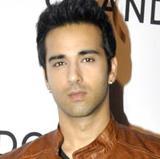
Age: 30